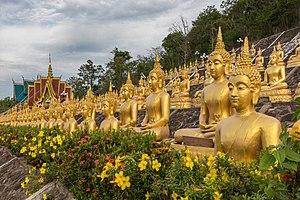
Rangées multiples de statues dorées du Bouddha assis, avec des fleurs jaunes et rouges, au temple bouddhiste Phou Salao (Golden Buddha temple) de Paksé, Laos.